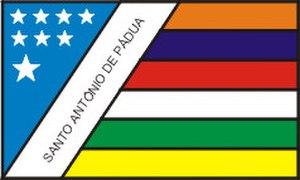
Santo Antônio de Pádua est une ville située dans le sud-est du Brésil, dans l'État de Rio de Janeiro.